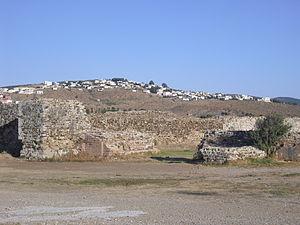
Kesbat Ghaylane, Tanger. العربية: قصبة غيلان، طنجة.
Abou'l-Abbas Ahmed El-Khadir ben Ali Ghaïlan, plus communément appelé Khadir Ghaïlan, connu en Europe sous le nom de Gayland, est un Raïs et un puissant chef militaire contrôlant une grande partie du Maroc jusqu'à la deuxième partie du XVIIᵉ siècle. La montée en puissance de la dynastie alaouite met fin à son apogée, avant qu'il soit tué par Moulay Ismail le 2 septembre 1672.